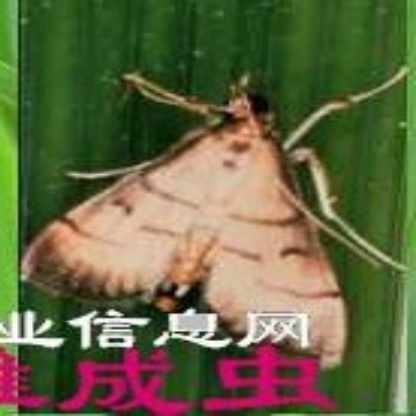
Nhãn: Sâu cuốn lá nhỏ ( Rice leaf folder)